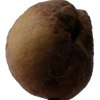
Label: peach